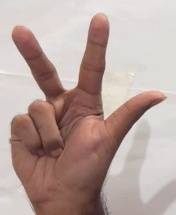
ASL sign: 3